You're a Sweetheart

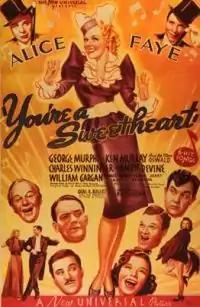
Theatrical poster

You're a Sweetheart is a 1937 American musical film directed by David Butler and starring Alice Faye, George Murphy and Ken Murray. It was produced and distributed by Universal Pictures who had Alice Faye on loan from 20th Century Fox to headline the film. It was remade in 1943 under the title "Cowboy in Manhattan".